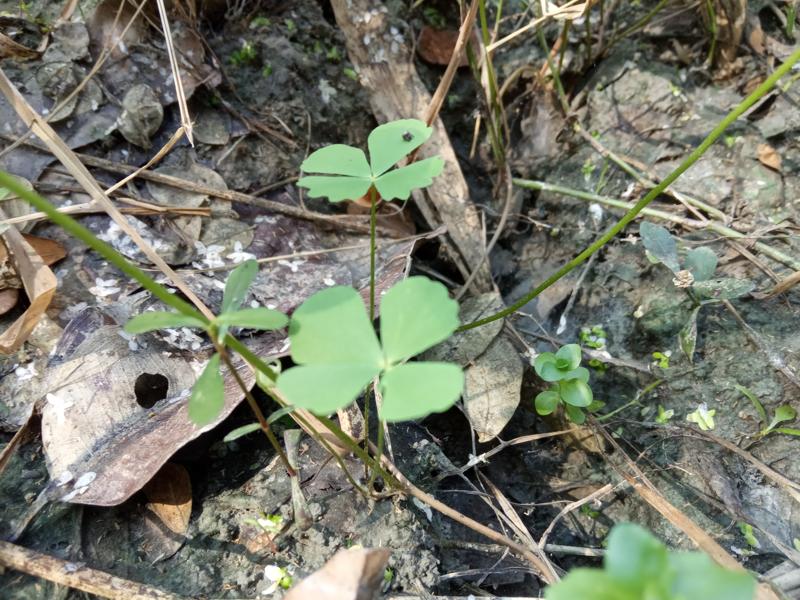
Weed species: Marsilea minuta